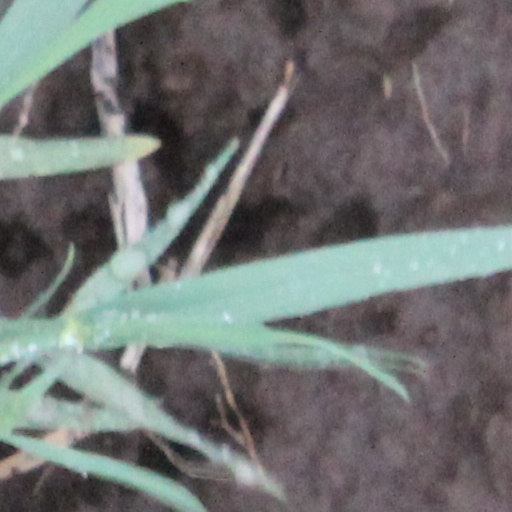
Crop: wheat